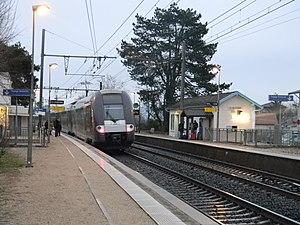
Gare de La Valbonne, dans l'Ain.
La gare de La Valbonne est une gare ferroviaire française de la ligne de Lyon-Perrache à Genève, située au village de La Valbonne sur le territoire de la commune de Béligneux, dans le département de l'Ain, en région Auvergne-Rhône-Alpes.